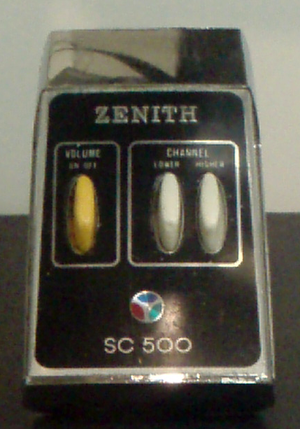
Eugène Polley est un ingénieur américain né le 29 novembre 1915 à Chicago et mort le 20 mai 2012 à 96 ans à Downers Grove, qui a développé la première télécommande imaginée par Robert Adler.